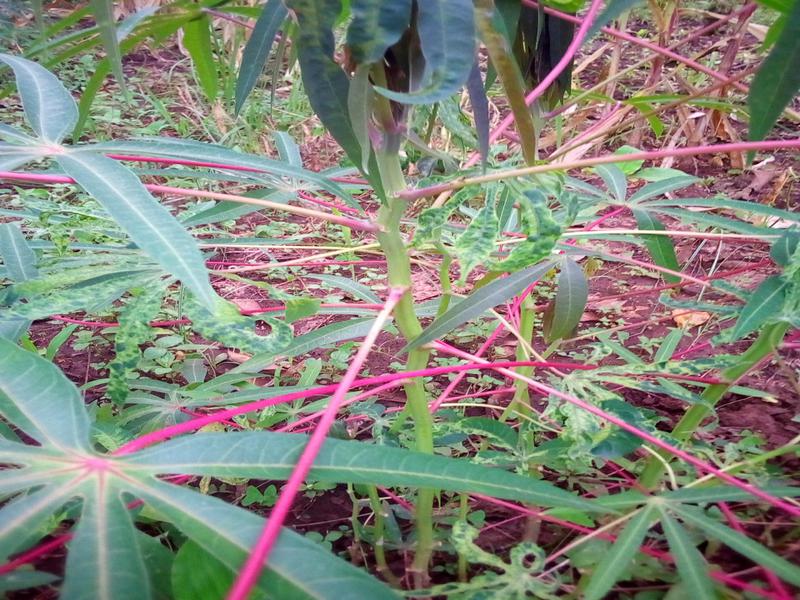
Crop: cassava
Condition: mosaic_disease